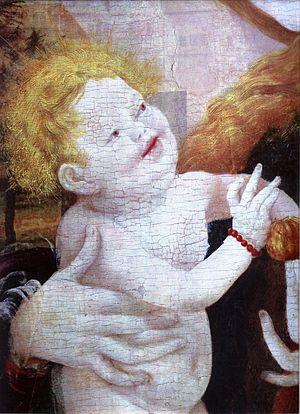
La Madone de Stuppach est un tableau marial de Matthias Grünewald, réalisé vers 1517-1519. Il est actuellement conservé dans une chapelle de l'église paroissiale de Stuppach, un village proche de Bad Mergentheim en Allemagne, et est tenu, après le Retable d'Issenheim, comme l'un des chefs-d'œuvre du peintre.